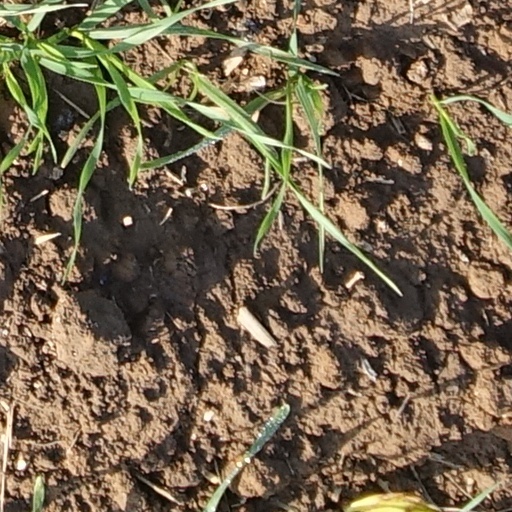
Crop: wheat